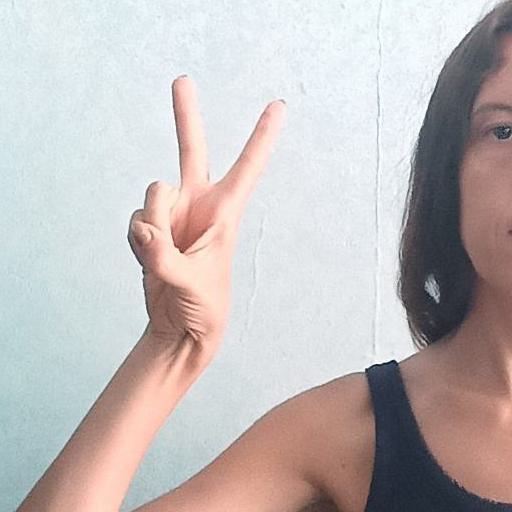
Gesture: peace